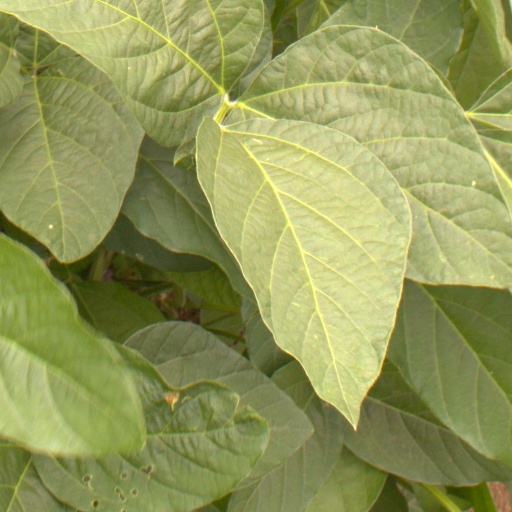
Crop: soybean